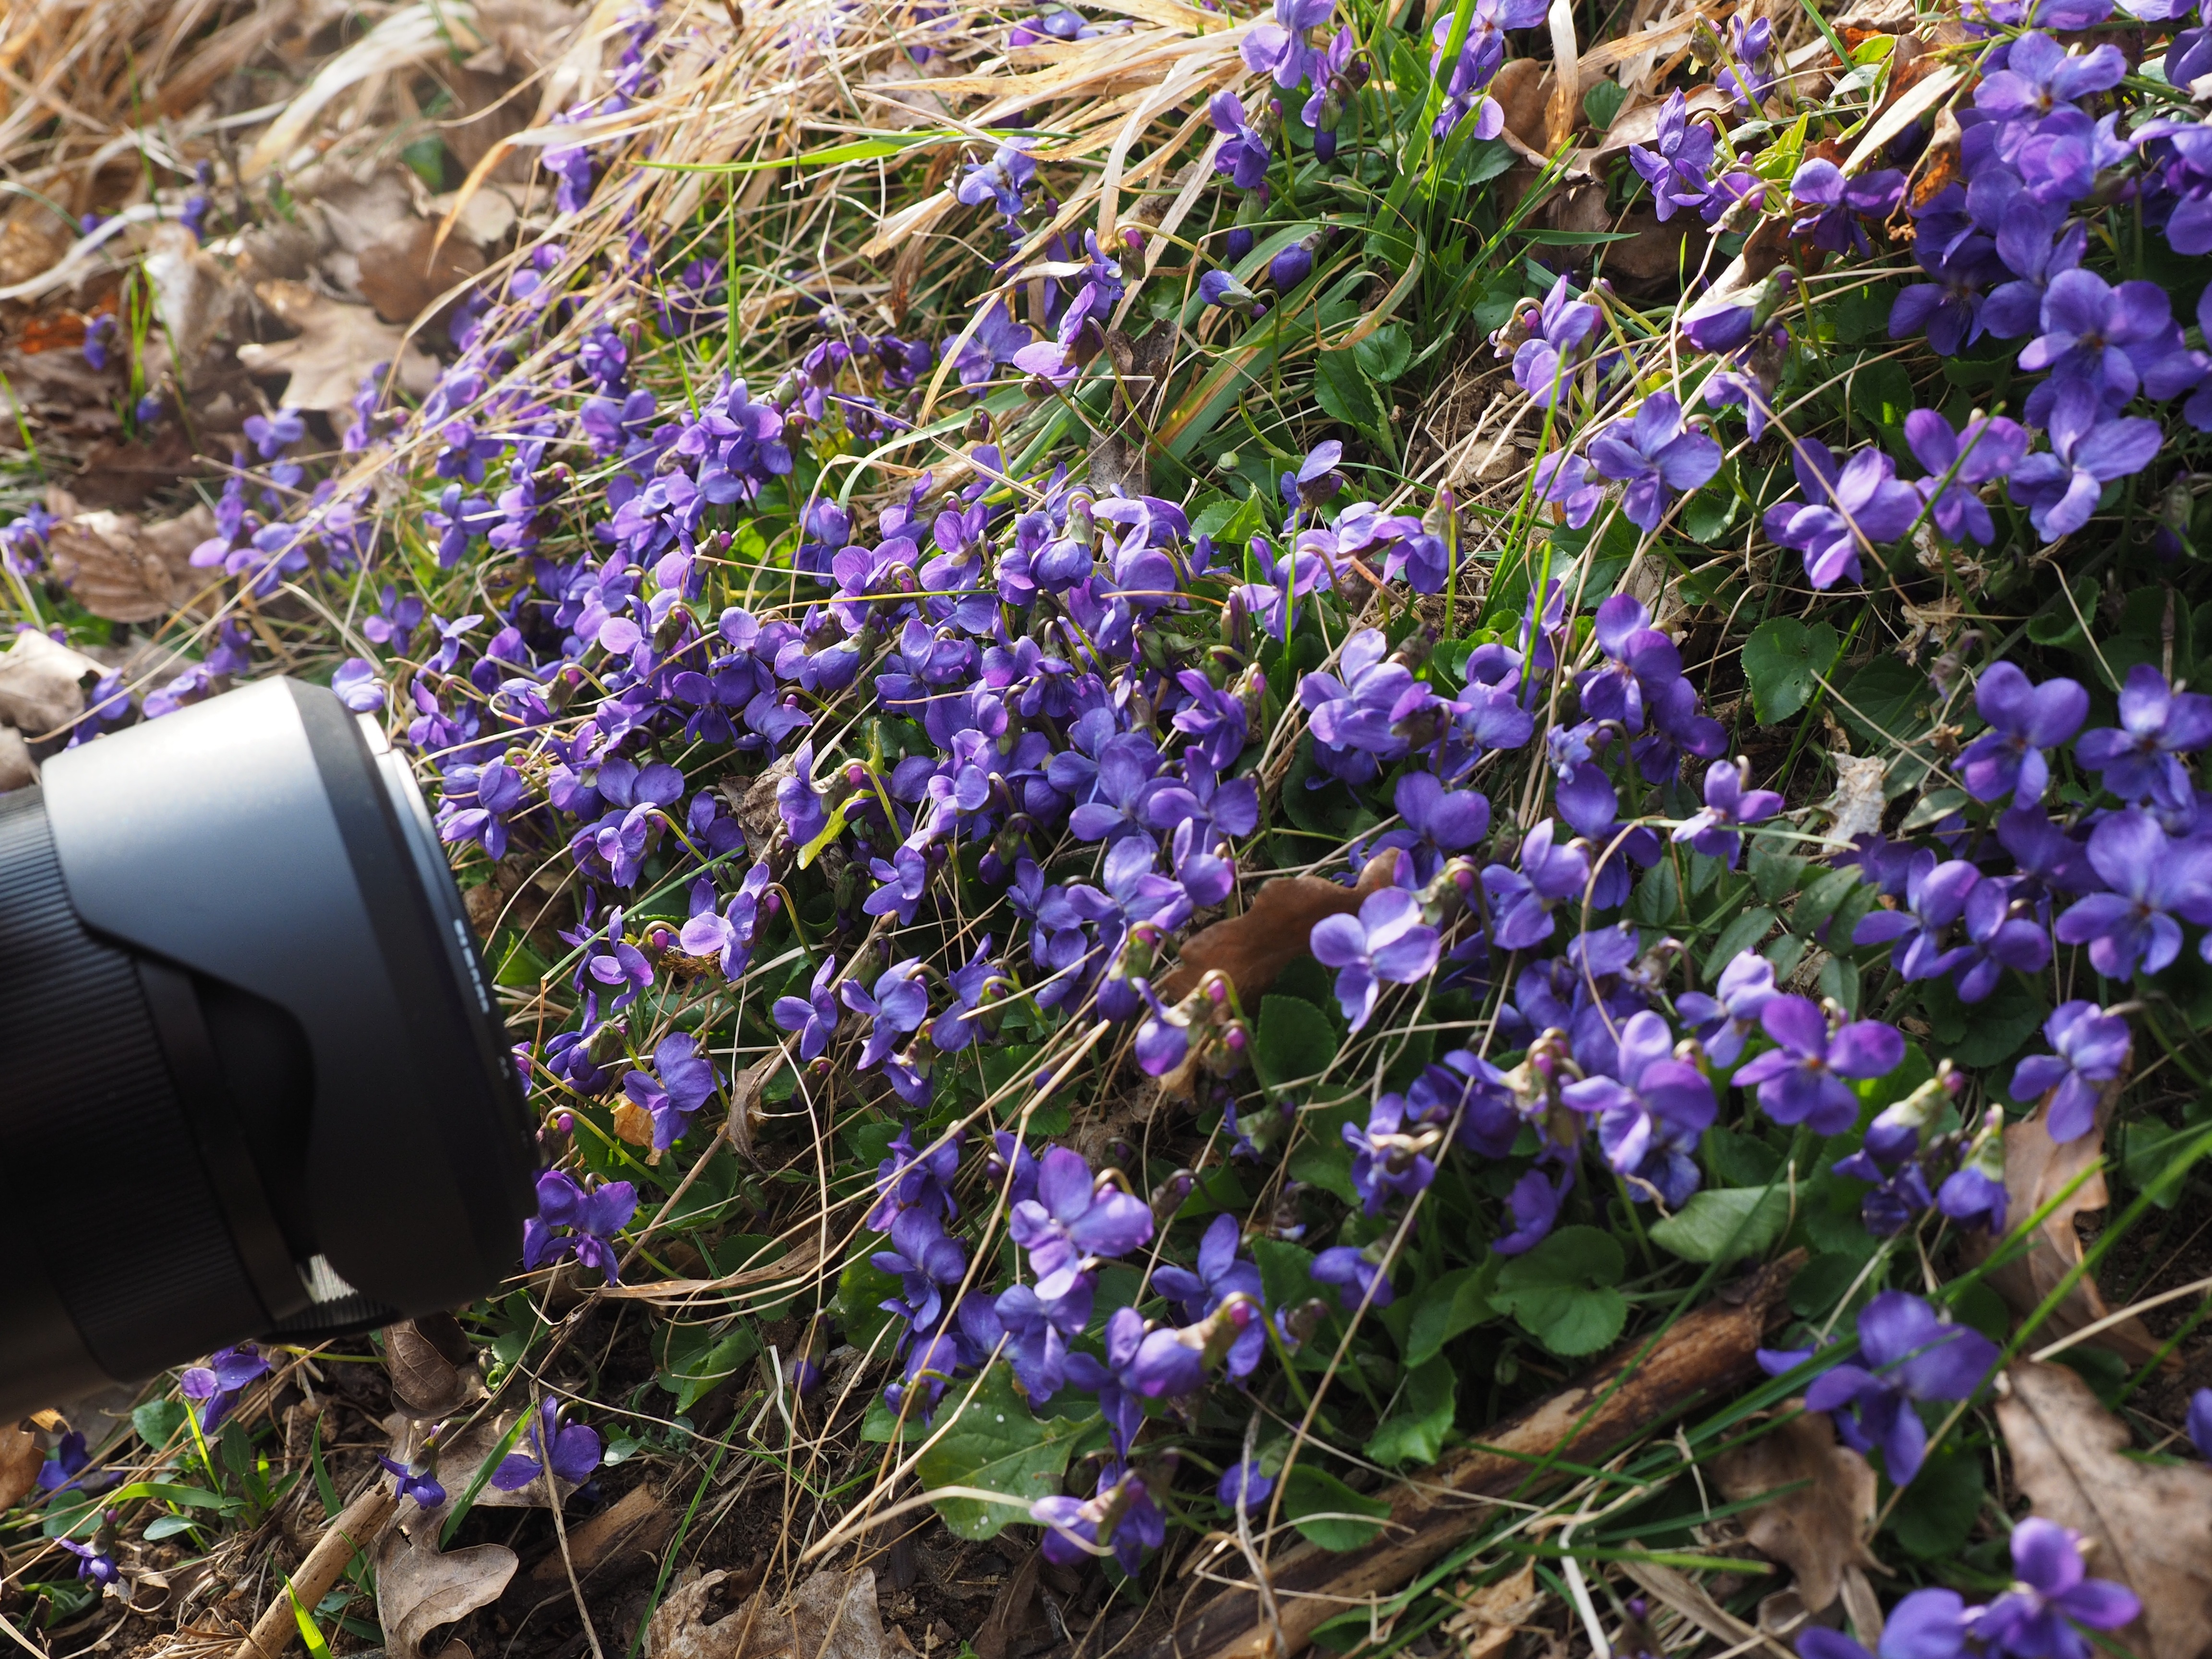
nature, forest, blossom, plant, flower, purple, bloom, photo, spring, herb, lens, botany, garden, flora, lavender, wildflower, violet, photograph, smell, bluebonnet, woodland, fragrant, viola, fragrance, lupin, photo session, harbinger of spring, flowering plant, violaceae, herbaceous plant, bellflower family, violet plant, annual plant, land plant, violet family, english lavender, rosette plant, violas, viola odorata, march violets, scented violets, fragrant violets